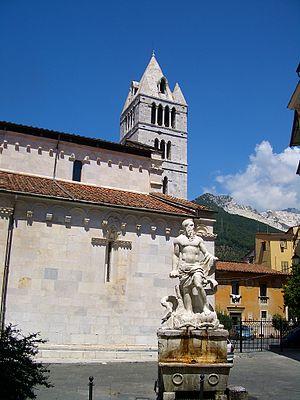
Le dôme de Carrare est la cathédrale catholique de la ville de Carrare, dans la province de Massa-Carrara et du diocèse de Massa Carrara-Pontremoli. Elle est presque entièrement recouverte d'un éblouissant marbre blanc de grande valeur, extrait des carrières proches.